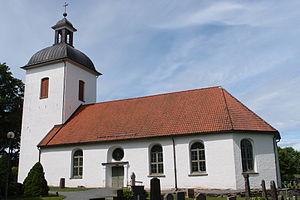
Berghem est une localité de Suède située dans la commune de Mark du comté de Västra Götaland. Elle couvre une superficie de 0,79 km². En 2010, elle compte 360 habitants.